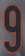
Number: 9